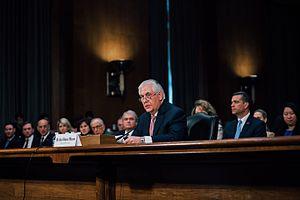
Rex Tillerson, né le 23 mars 1952 à Wichita Falls, est un homme d'affaires et homme politique américain. Président de la société pétrolière ExxonMobil de 2006 à 2016, il est secrétaire d'État des États-Unis de 2017 à 2018 durant la présidence de Donald Trump. Il est membre du Parti républicain.